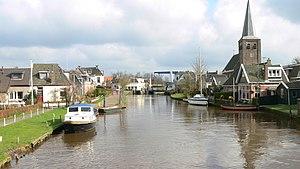
Warten est un village de la commune néerlandaise de Leeuwarden, dans la province de Frise.